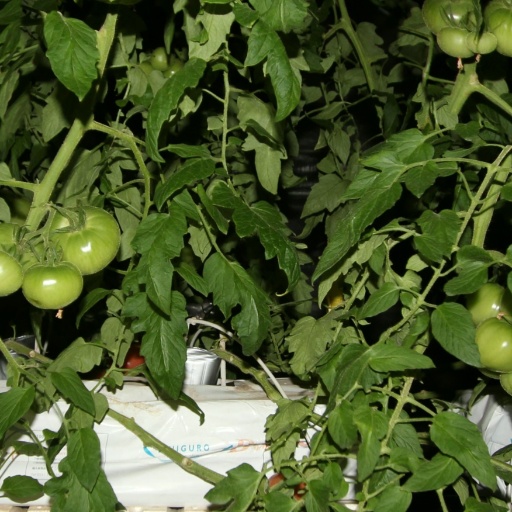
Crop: tomato